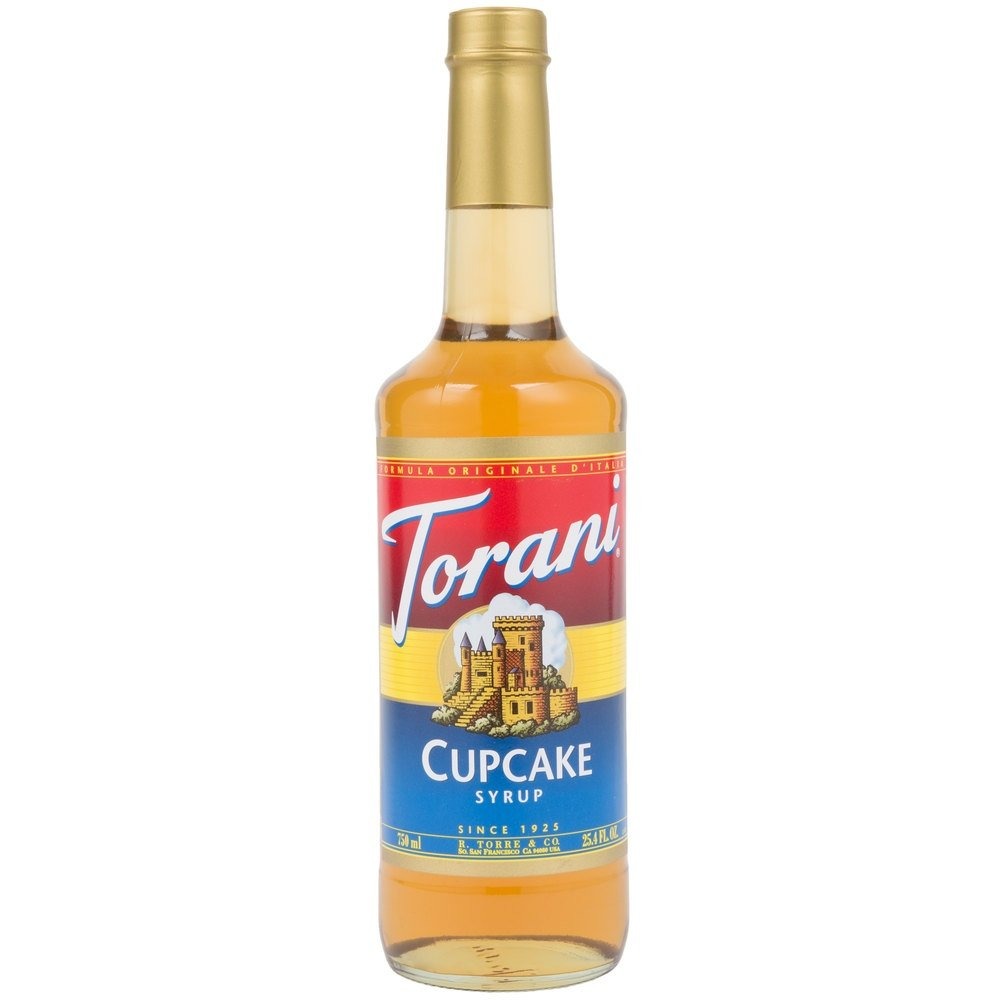
Item Name: Torani Cupcake Syrup, 750 ml
Bullet Point: 750 ml
Product Description: Torani Cupcake syrup replicates the sweet, softly baked flavor of a perfect cupcake. With smooth notes of vanilla cream and an enticing aroma, this decadent flavor is the perfect addition to mochas, steamers or blended drinks; simply add 1 oz. syrup to an 8 oz. drink.
Value: 25.5
Unit: Fl Oz

Price: 20.275